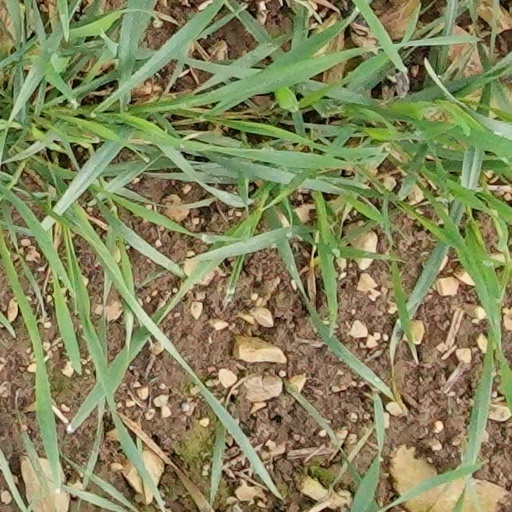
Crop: wheat